Jeronimo Clifford

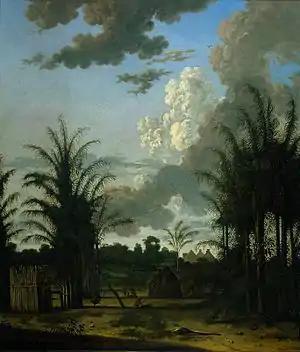
A plantation in Suriname by Dirk Valkenburg (1707?)

Jeronimo, Jeronimy or Hierome Clifford was one of the biggest plantation-owners in Suriname in the late 17th century.